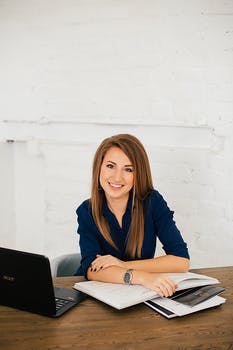
Label: No Watermark